First Battle of Cabin Creek

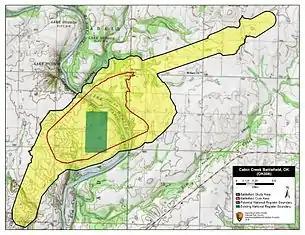
Map of Cabin Creek I Battlefield core and study areas by the American Battlefield Protection Program.

Colonel James M. Williams had charge of the escort of a Union supply train from Fort Scott, Kansas to Fort Gibson, Oklahoma (which was then in Indian Territory). His force marched along the Texas Road and consisted of detachments of the 2nd Colorado Infantry Regiment, 3rd Wisconsin Volunteer Cavalry Regiment, 6th Regiment Kansas Volunteer Cavalry, 9th Regiment Kansas Volunteer Cavalry, 3rd Regiment, Indian Home Guard, 1st Kansas Colored Infantry and the 2nd Kansas Artillery.